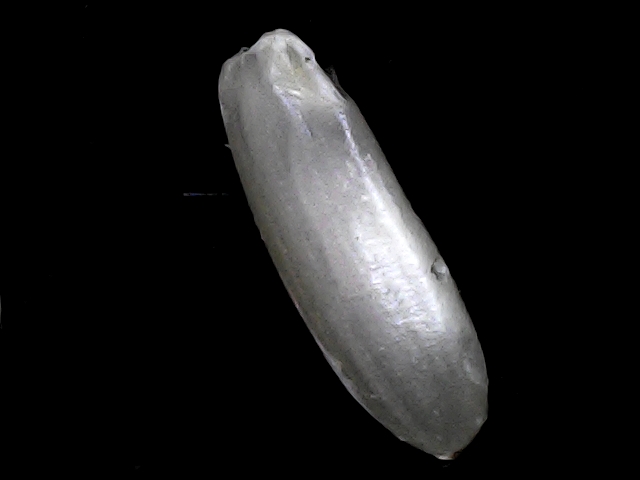
Rice variety: BRRI74